Plaek Phibunsongkhram

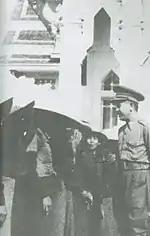

Phibun immediately promoted Thai nationalism (to the point of ultranationalism), and to support this policy, he launched a series of major reforms, known as the Thai Cultural Revolution, to increase the pace of modernisation in Thailand. His goal aimed to uplift the national spirit and moral code of the nation and instil progressive tendencies and a newness into Thai life. A series of cultural mandates were issued by the government, which encouraged all Thais to salute the flag in public places, learn the new national anthem and use the standardised Thai language (not regional dialects or languages). People were encouraged to adopt Western-style attire as opposed to traditional clothing styles, and eat with Western-style utensils, such as forks and spoons, rather than with their hands as was customary in Thai culture at the time. Phibun saw these policies as necessary, in the interest of progressivism, to change Thailand's international image from that of an undeveloped country into a civilized and modern nation.